Antoine Charles Louis de Lasalle

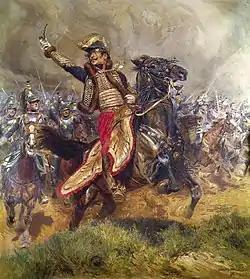
Lasalle's last charge at Wagram, by Édouard Detaille (1912)

The capitulation of Stettin had prevented Prussian General Blücher from passing the frontier into Eastern Pomerania. Now Blücher was determined to escape from the French at any cost. Murat, together with Lasalle, Bernadotte and Soult were in hot pursuit, forcing Blücher farther and farther to the north. Having run out of Prussian territory, On 5 November, he marched into the neutral city-state of Lübeck, where he demanded money and food from the city authorities. The next day, Bernadotte's men arrived and attacked the walls. Lasalle was among these men and fought bravely.